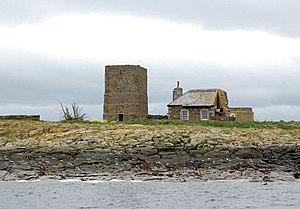
Le phare de Brownsman Island est un ancien phare situé sur Brownsman Island l'une des îles de l'archipel des Îles Farne, au large de Bamburgh dans le comté du Northumberland en Angleterre.